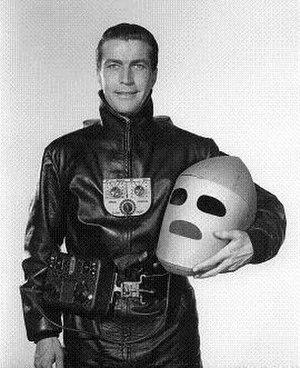
Judd Holdren est un acteur américain, né le 16 octobre 1915 à Villisca, dans l'Iowa, et décédé par suicide le 11 mars 1974 à Los Angeles, en Californie.